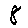
Label: 8